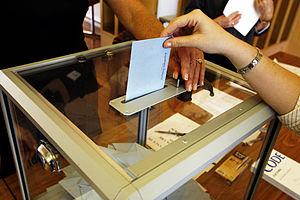
Afin de permettre la réalisation d'élections démocratiques, la procédure électorale de chaque pays définit de manière précise les modalités dans lesquelles les votes sont recueillis et comptabilisés, afin de garantir que l'électeur puisse exprimer librement son vote, et que les résultats électoraux soient déterminés de manière sincère, en évitant les divers mécanismes d'une fraude électorale.
L'élection est la désignation, par le vote d'électeurs, de représentants destinés à les représenter ou occuper une fonction en leur nom.